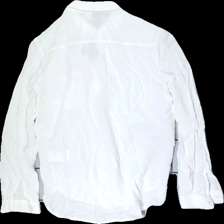
View: back
Type: Shirt
Category: Ladies
Brand: H&M
Colors: White
Material: 51% viscose 49% cotton
Cut: Regular
Size: 34
Season: All
Stains: Minor
Price range: 50-100
Recommended usage: Export